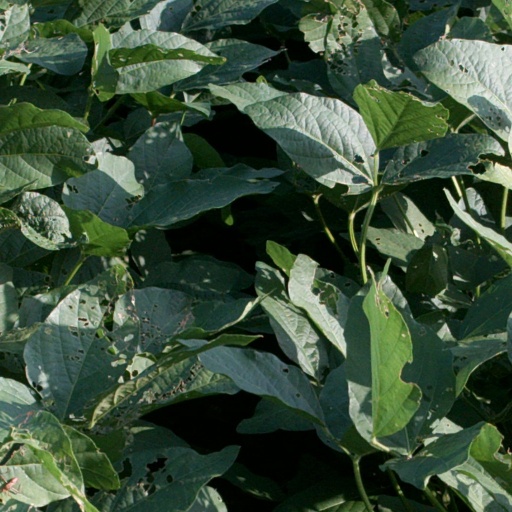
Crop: soybean